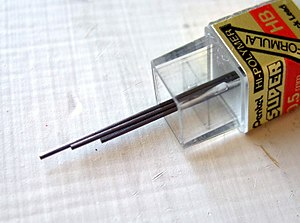
Carbon / Anvendelse
Spidser til mekaniske blyanter er lavet af grafit (ofte mikset med et lerbaseret eller syntetisk bindemiddel).
Carbon, kulstof eller karbon er et grundstof med atomnummer 6 i det periodiske system med symbolet C. I det periodiske system er carbon det første af seks grundstoffer i gruppe 14, som har sammensætningen af deres ydre elektronskal til fælles. Det er ikke-metallisk og tetravalent — hvilket vil sige, at det gør fire elektroner tilgængelige til at danne kovalente kemiske bindinger. Tre isotoper findes naturligt: ¹²C og ¹³C er stabile, mens ¹⁴C er radioaktiv med en halveringstid på omkring 5.730 år. Carbon er et af meget få grundstoffer, der har været kendt siden oldtiden.